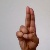
The image shows a hand gesture representing the letter 'U' in Indian Sign Language.